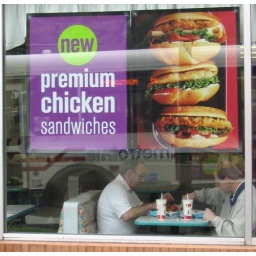
McDonald's window ad as seen from aboard the bus that's prominently reflected in the window